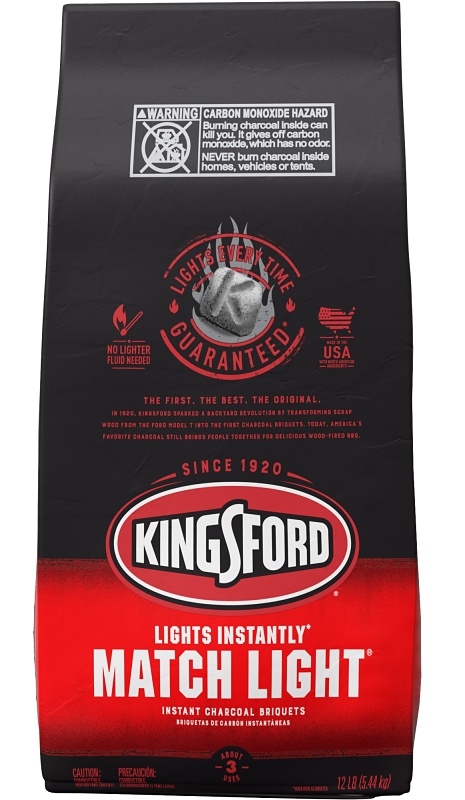
Kingsford 32090 Charcoal Briquette, 12 lb Bag
Kingsford Charcoal Briquette, 12 lb Net Content, Bag Container
Brand: Kingsford
Category: Home & Garden > Kitchen & Dining > Kitchen Appliance Accessories > Outdoor Grill Accessories > Barbecue Briquettes